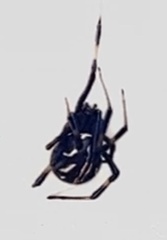
Species: Lactrodectus_hesperus